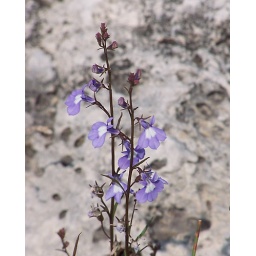
Blue ghentian blooms on the rock and sand uncovered by the past years' low water.